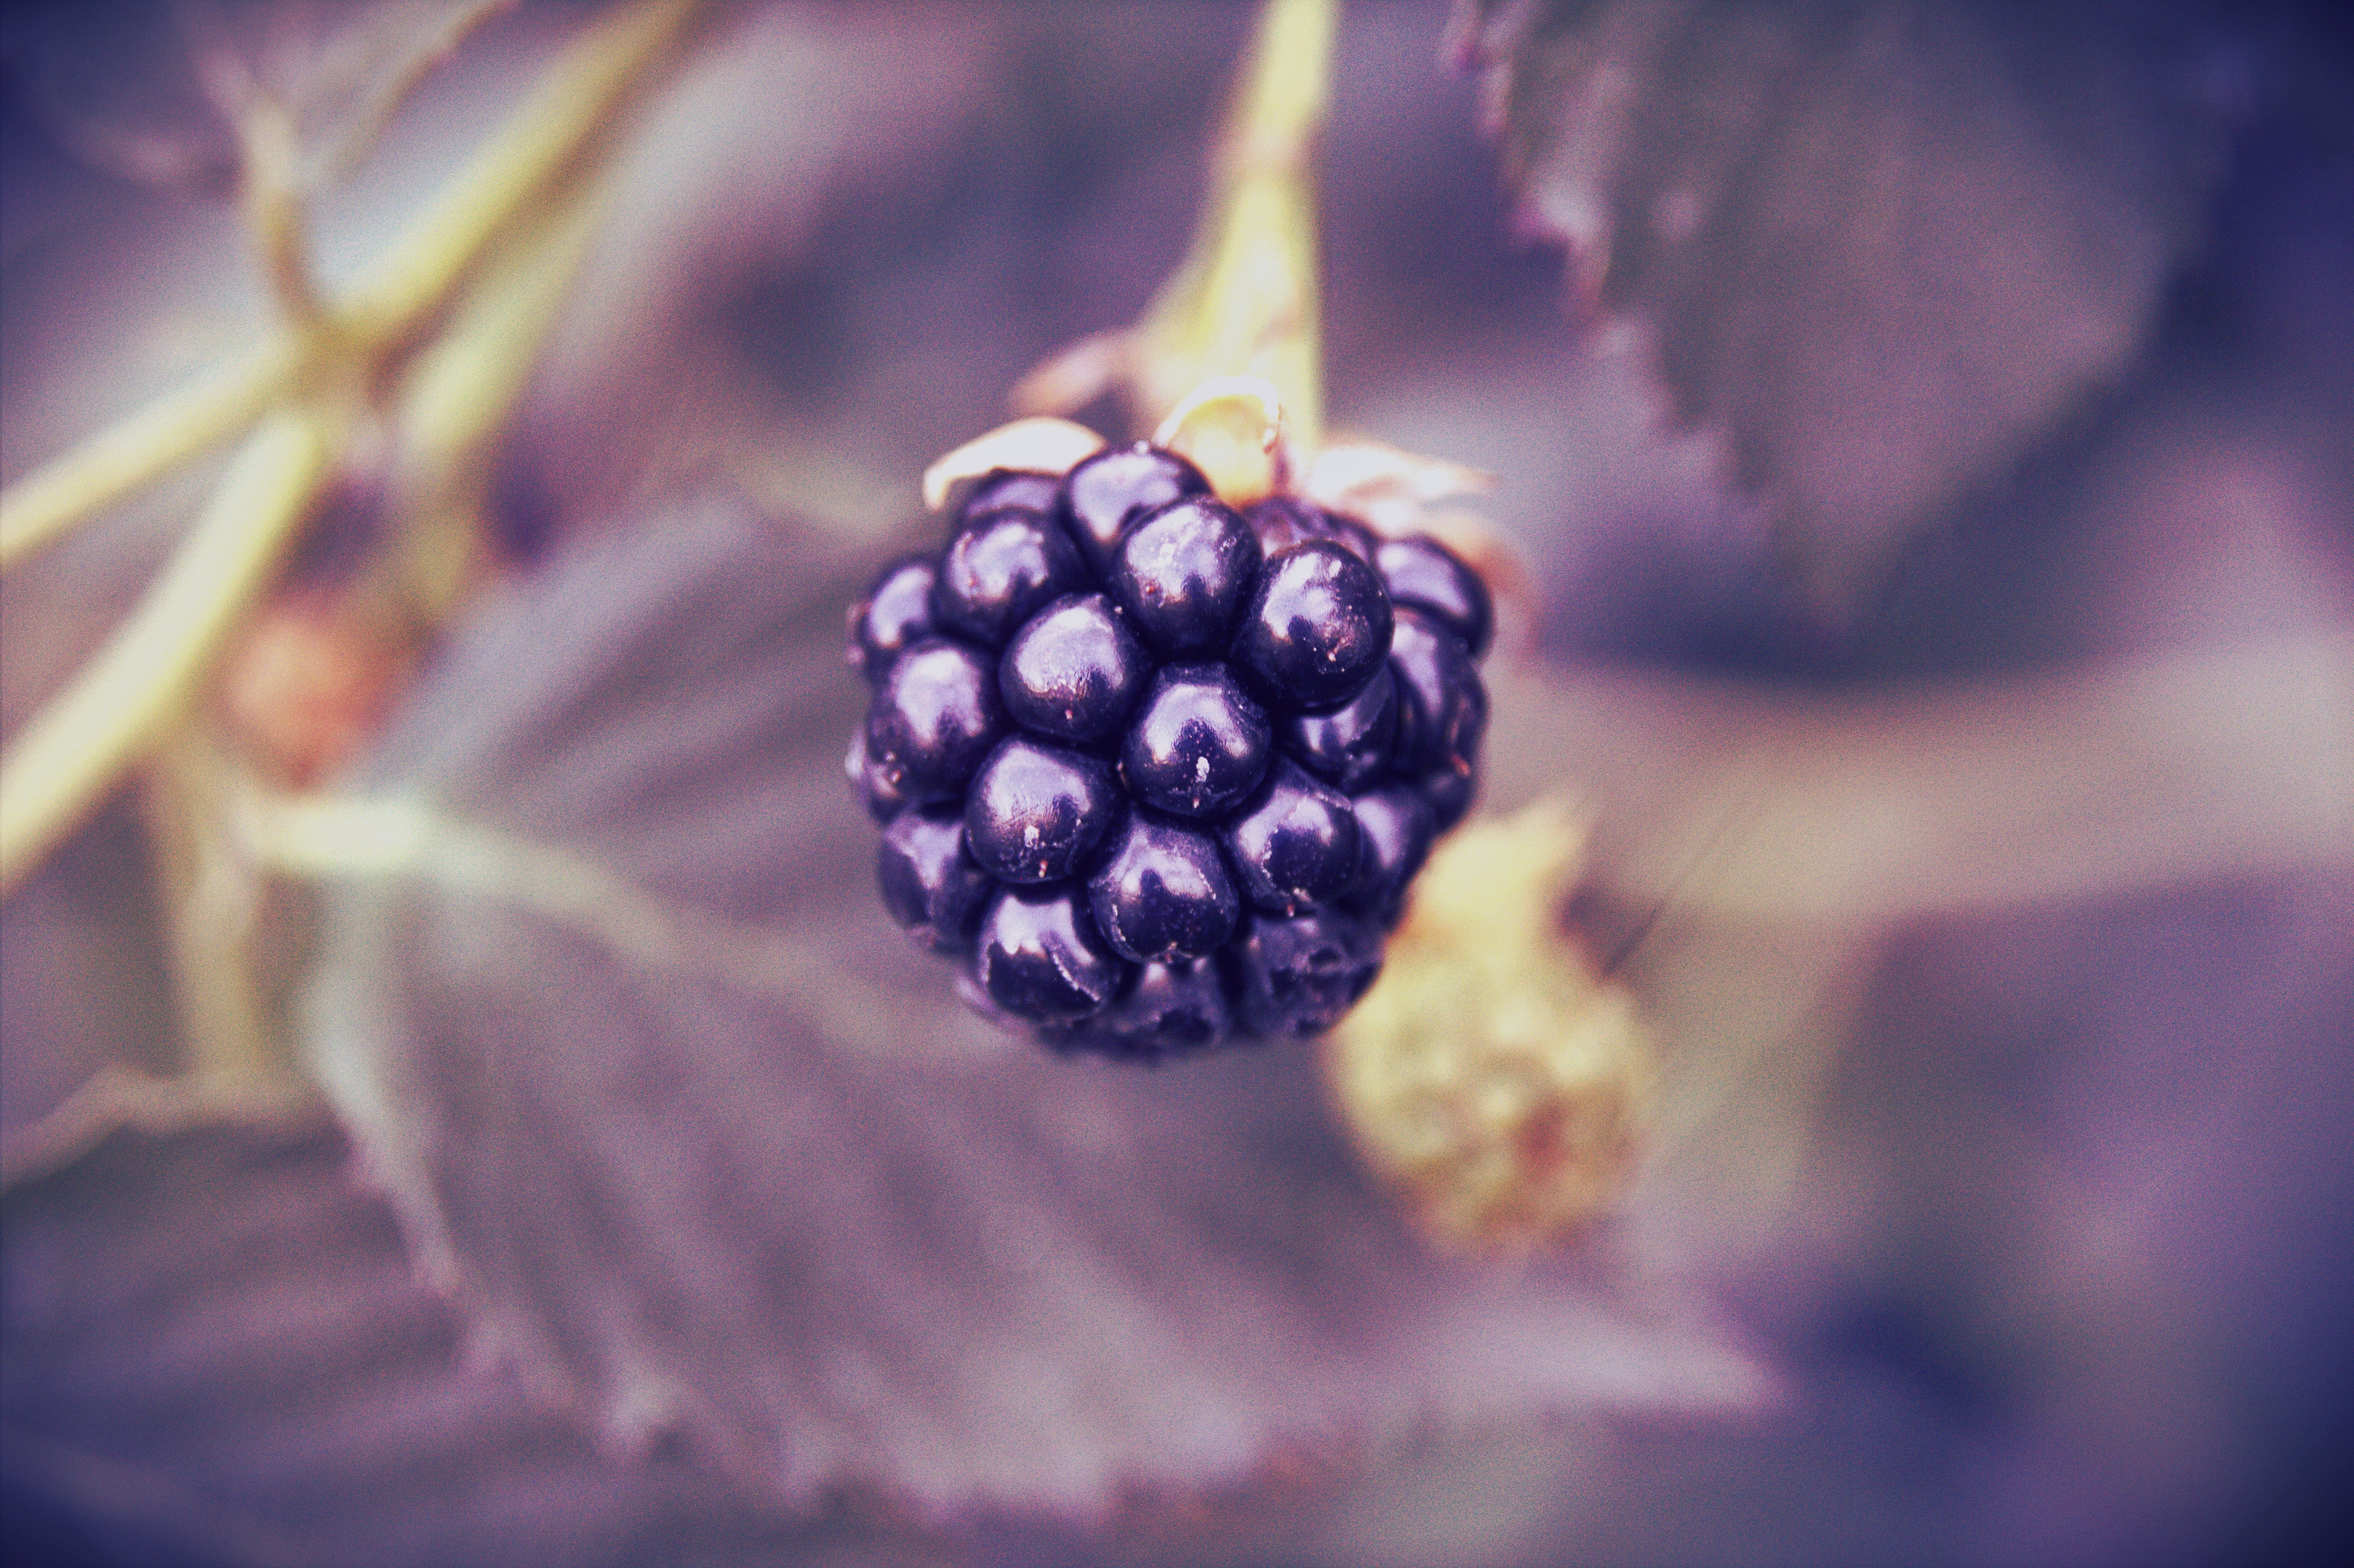
blossom, plant, photography, fruit, berry, leaf, flower, purple, petal, pollen, food, produce, color, blue, flora, blackberry, close up, macro photography, flowering plant, computer wallpaper, land plant